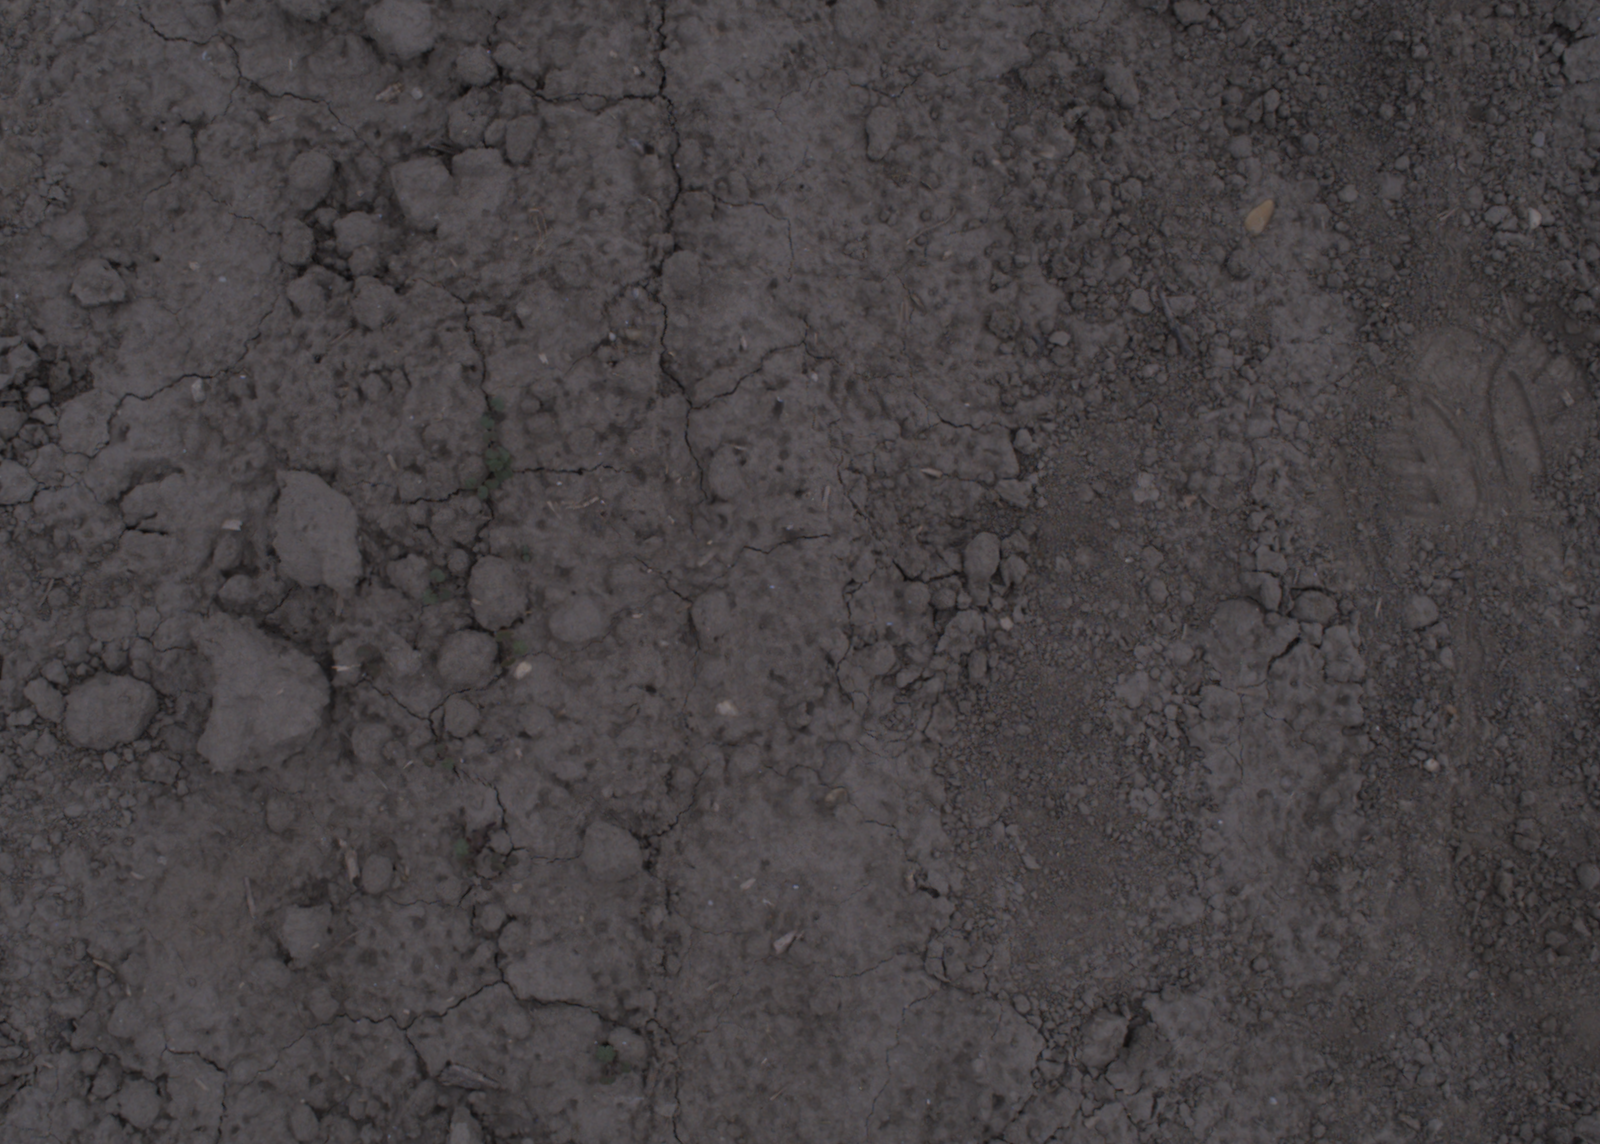
Capture date: 17.08.2020 10:06:35
Weather: cloudy
Wind: light
Seeding date: 21.07.2020
Plant canopy height (mm): 910